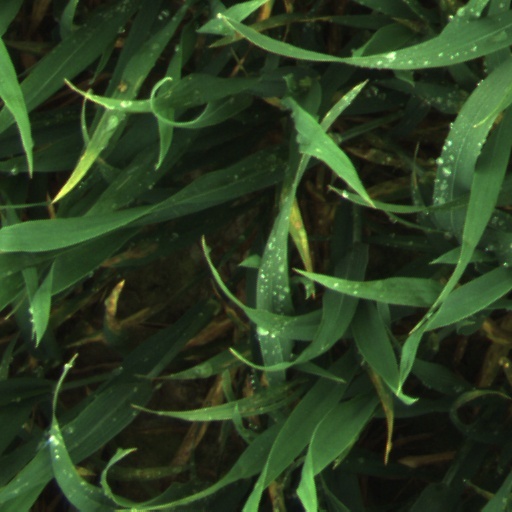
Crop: wheat